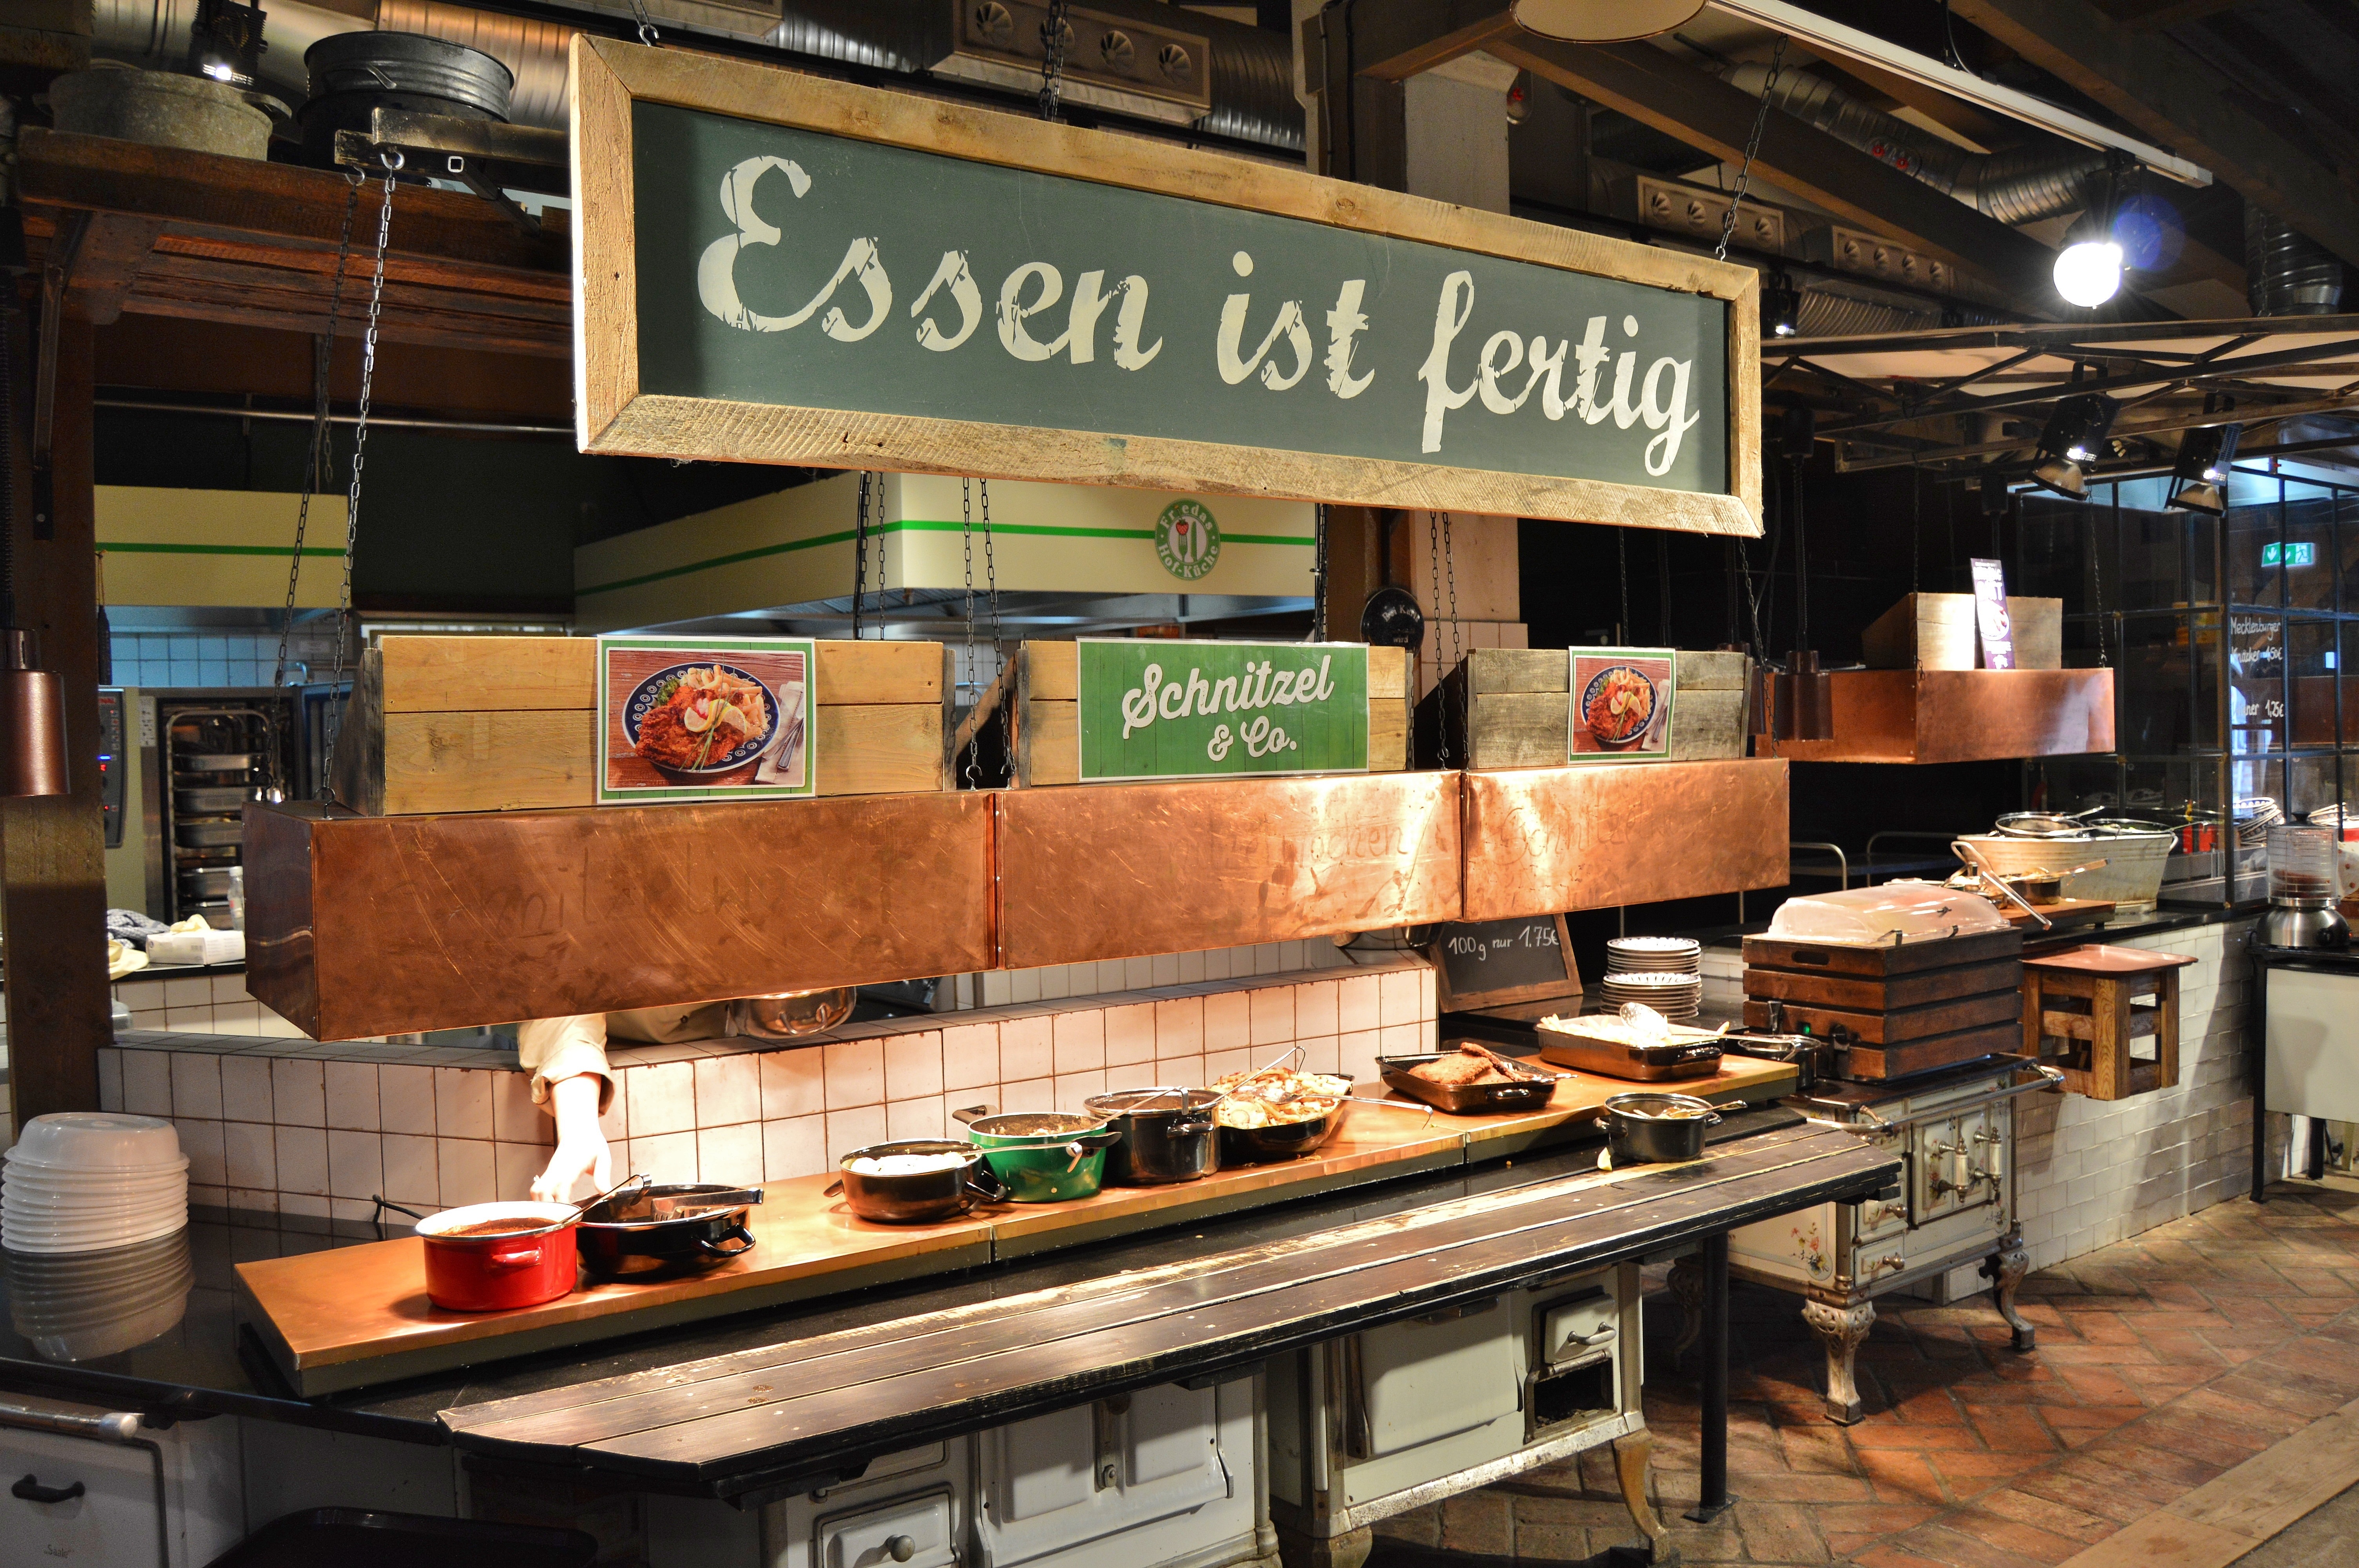
cafe, restaurant, bar, counter, meal, food, eat, lunch, delicious, bakery, interior design, coffeehouse, dine, gastronomy, food court, self service, fast food restaurant